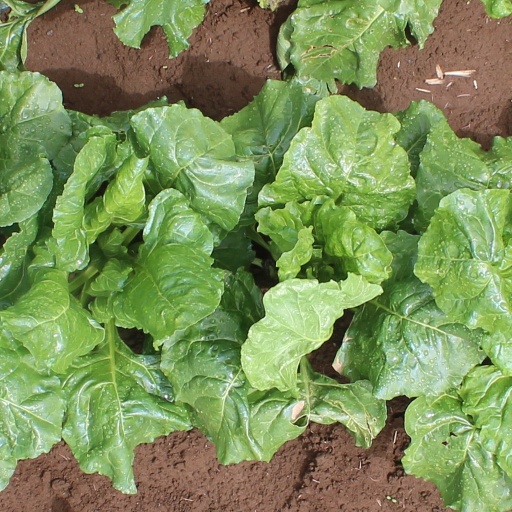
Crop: sugar beet